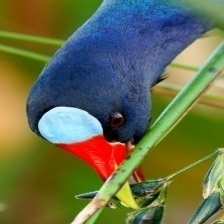
Species: PURPLE GALLINULE
Scientific name: PORPHYRIO MARTINICUS
ImageNet parent category: european_gallinule